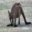
Label: kangaroo